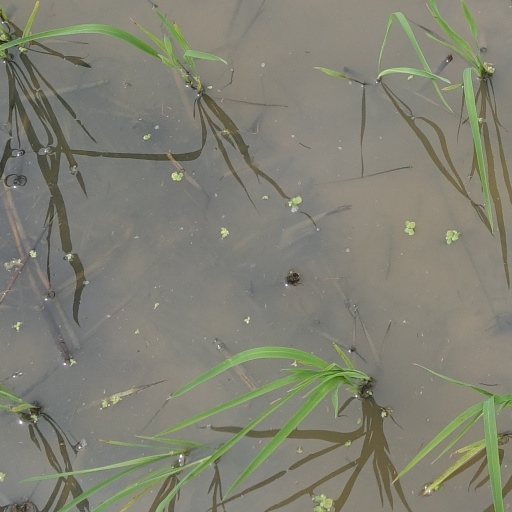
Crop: rice